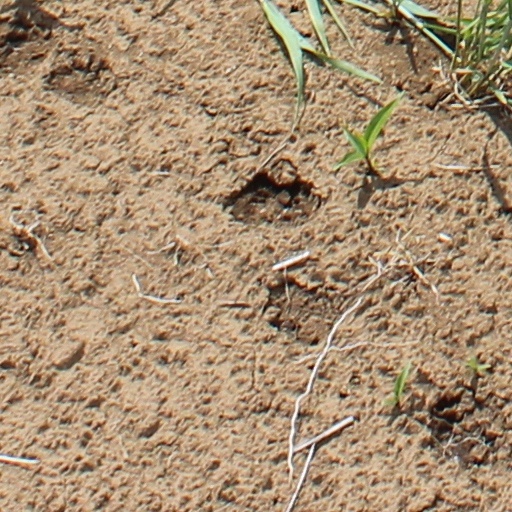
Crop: wheat